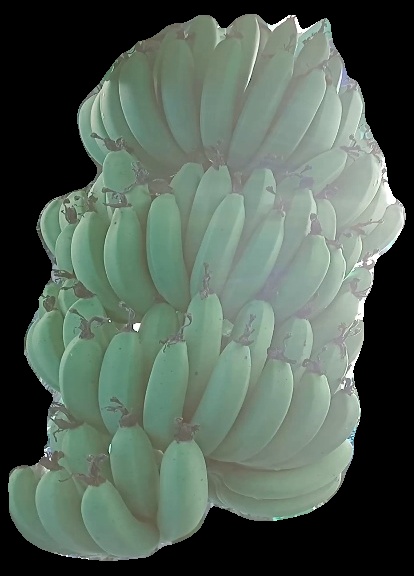
Variety: pachbale
Grade: grade1